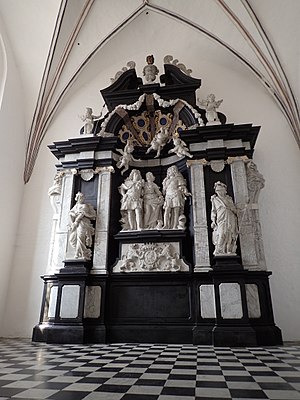
Epitafium / Billedgalleri
Epitafium eller epitaf er en mindetavle, som anbringes ved en grav på en væg i et gravkapel, i en kirke eller på graven. Kendes fra epitafmonumenter i Italien med væggrave i selve kirkerummet. Den døde afbildes ofte på dem. De ældste mindesmærker af denne art er fra 13. århundrede.